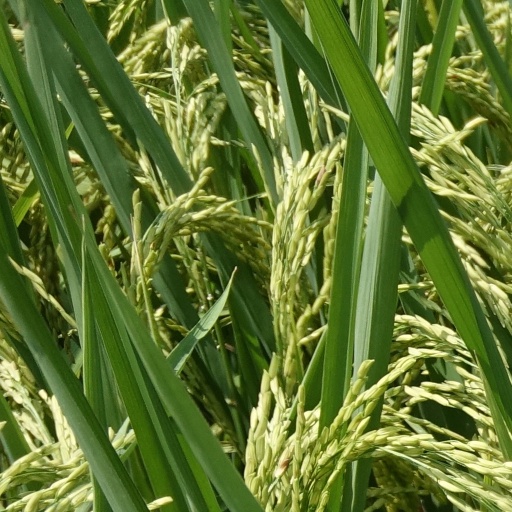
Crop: rice